CFTO-DT

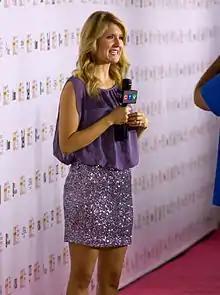
Michelle Dubé doing a report during the 2012 Toronto International Film Festival.

CFTO-DT presently broadcasts hours of locally produced newscasts each week (with hours each weekday and hours each on Saturdays and Sundays). With the exception of its CP24 simulcasts, the station brands its newscasts as "CTV News Toronto", in line with all of CTV's other owned-and-operated stations as well as the CTV 2 stations, using generic CTV News graphics. The station's flagship 6 p.m. newscast is the highest-rated local newscast in Canada. Known beginning in the 1970s as "World Beat News" (for its early evening newscast), "Noon Beat News" (for its lunch hour newscast) and "Night Beat News" (for its late evening newscast), the station's newscasts were rebranded as "CFTO News" in early 1998, and as "CTV News" in 2005.